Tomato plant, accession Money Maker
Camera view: vertical (180 deg); turntable rotation: 270 degrees
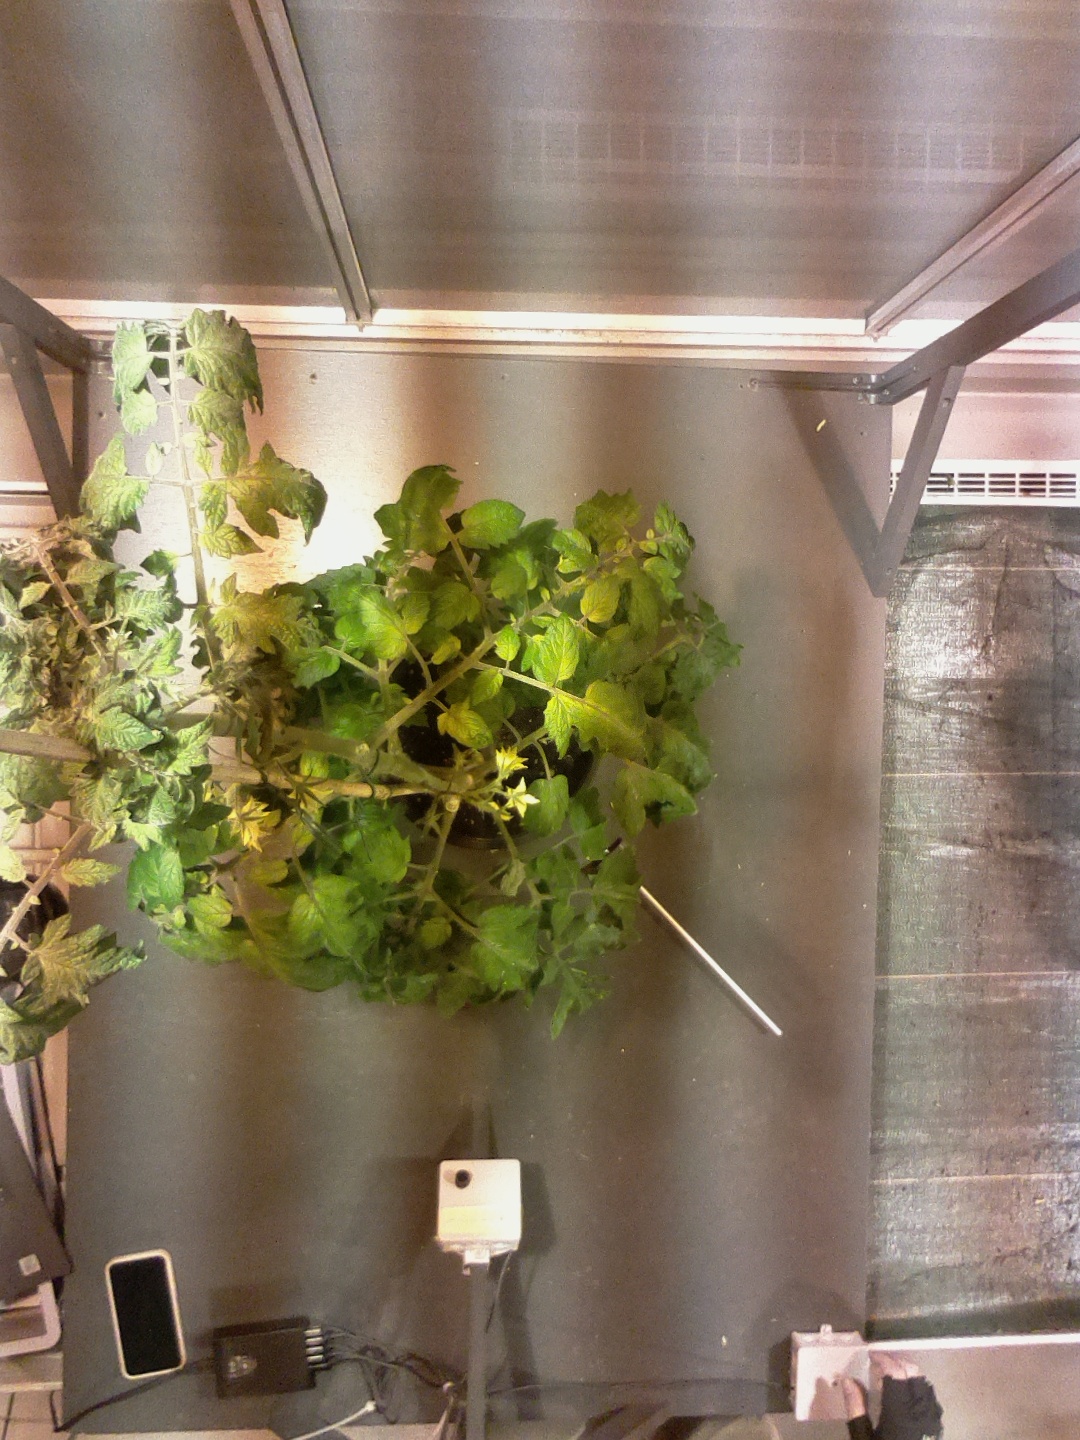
BBCH growth stage 69: End of flowering, 90%-100% of flowers open, more petals falling